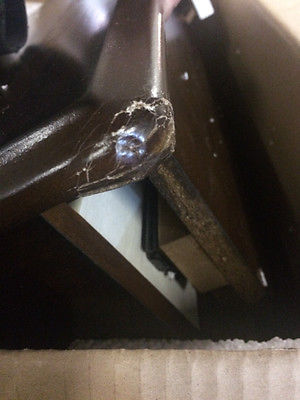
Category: table